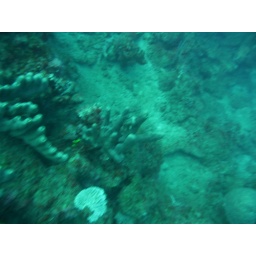
Anse La Raye Wall St.Lucia - 65 Ft. a yellow fish in coral